Sylvia Sidney

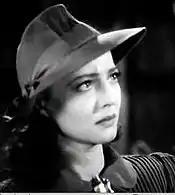
Sidney in "The Wagons Roll at Night" (1941)

Sidney appeared three times on "Playhouse 90". On May 16, 1957, she appeared as Lulu Morgan, mother of singer Helen Morgan in "The Helen Morgan Story". Four months later, Sidney rejoined her former co-star Bergen on the premiere of the short-lived "The Polly Bergen Show". She also worked in television during the 1960s on such programs as "Route 66", "The Defenders", and "My Three Sons".